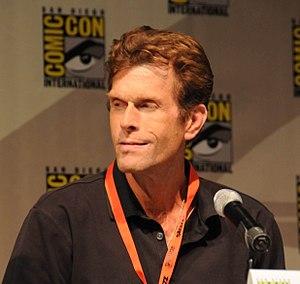
Kevin Conroy est un acteur de théâtre et de télévision américain, ayant fait du doublage. Il est connu pour avoir prêté sa voix à Batman dans de nombreux dessins animés et dans les films animés autour de l'univers de DC Comics.